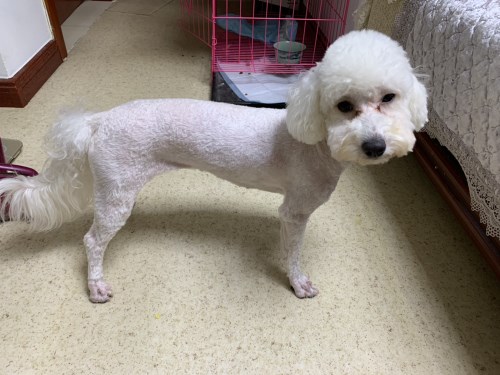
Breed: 3083-n000117-Bichon_Frise